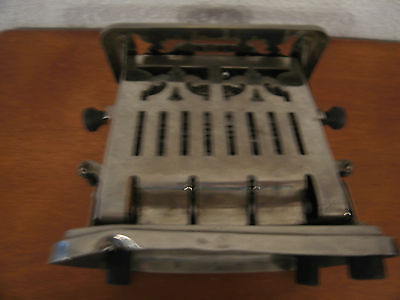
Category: toaster